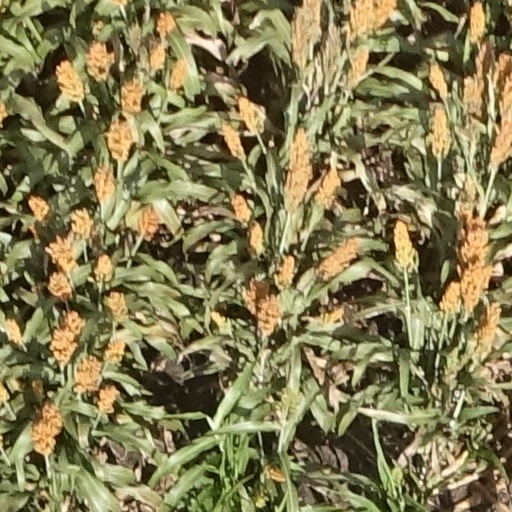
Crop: sorghum